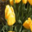
Label: tulip